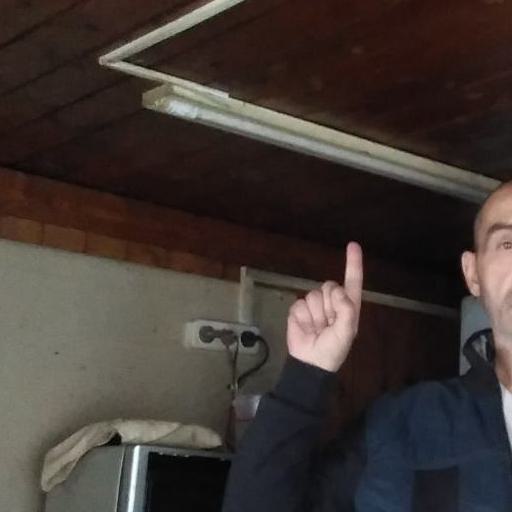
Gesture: one